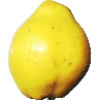
Label: quince